Lex van Delden (actor)

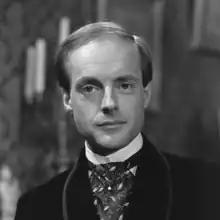
van Delden as Robert van Maeren in the television play "Noodlot", 1981

Lex van Delden (born Alexander Zwaap; 21 June 1947 – 6 October 2010) was a Dutch actor and singer. His film credits include "A Bridge Too Far", "Soldier of Orange" and "Bad Timing". He is the son of composer Lex van Delden.